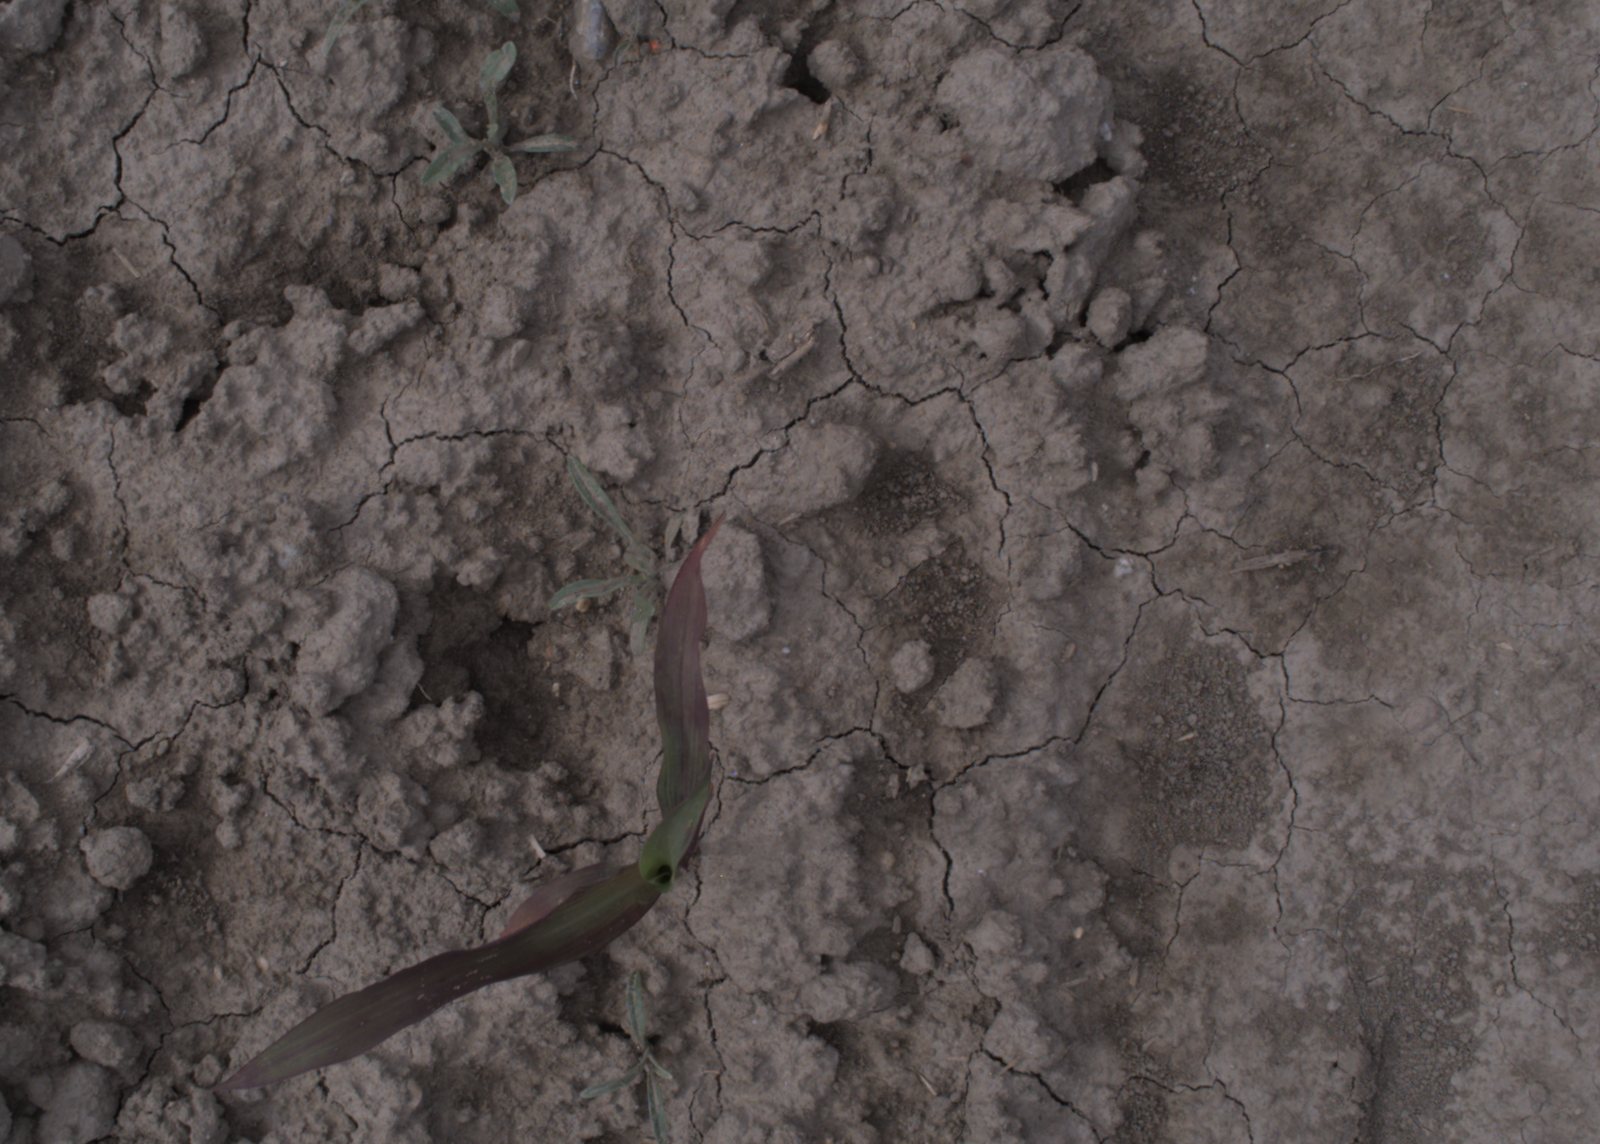
Capture date: 24.08.2020 09:45:42
Weather: mixed
Wind: medium
Seeding date: 21.07.2020
Plant canopy height (mm): 910